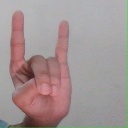
अक्षर: श